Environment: real
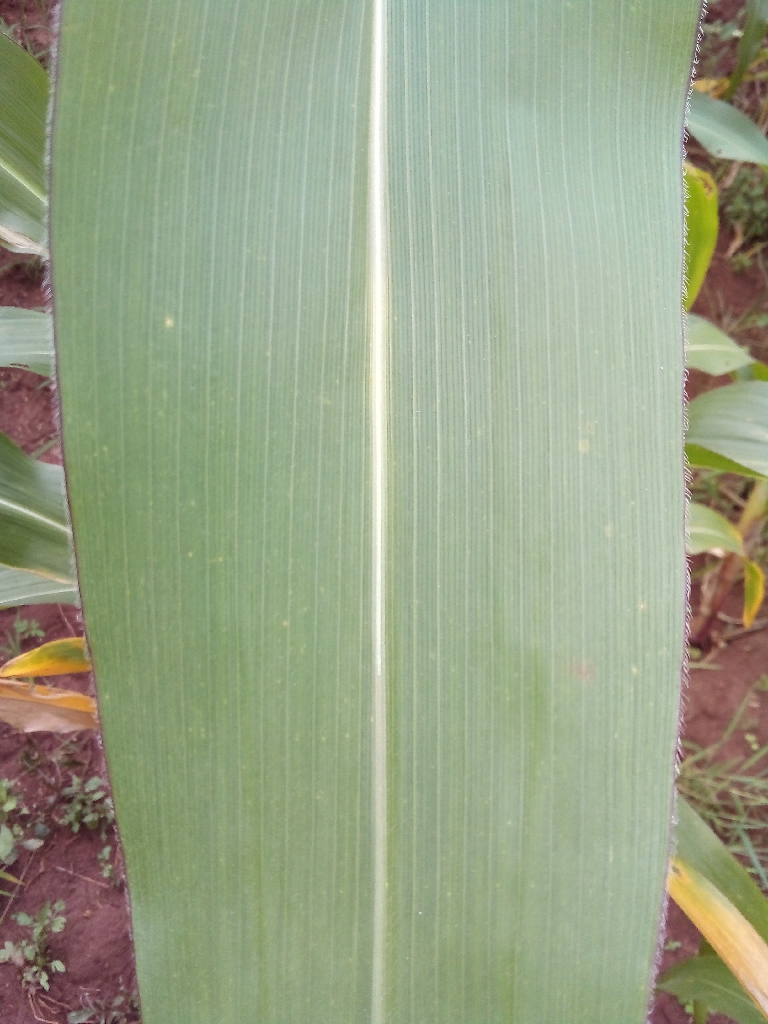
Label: healthy